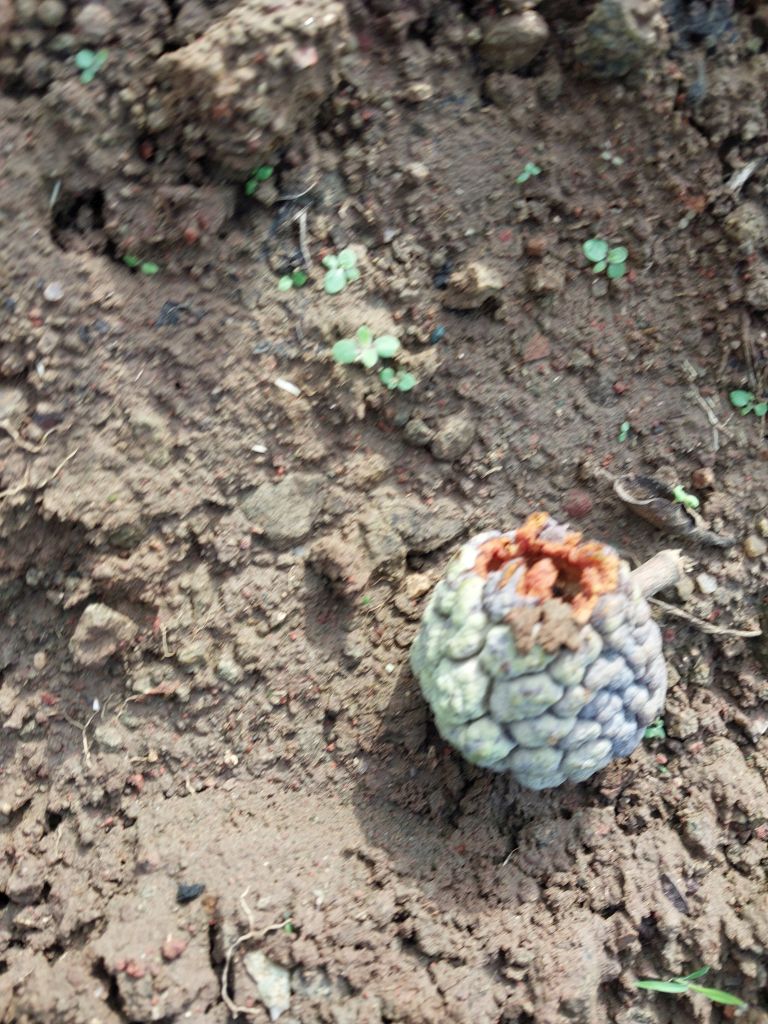
Disease label: Blank Canker